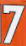
Number: 7